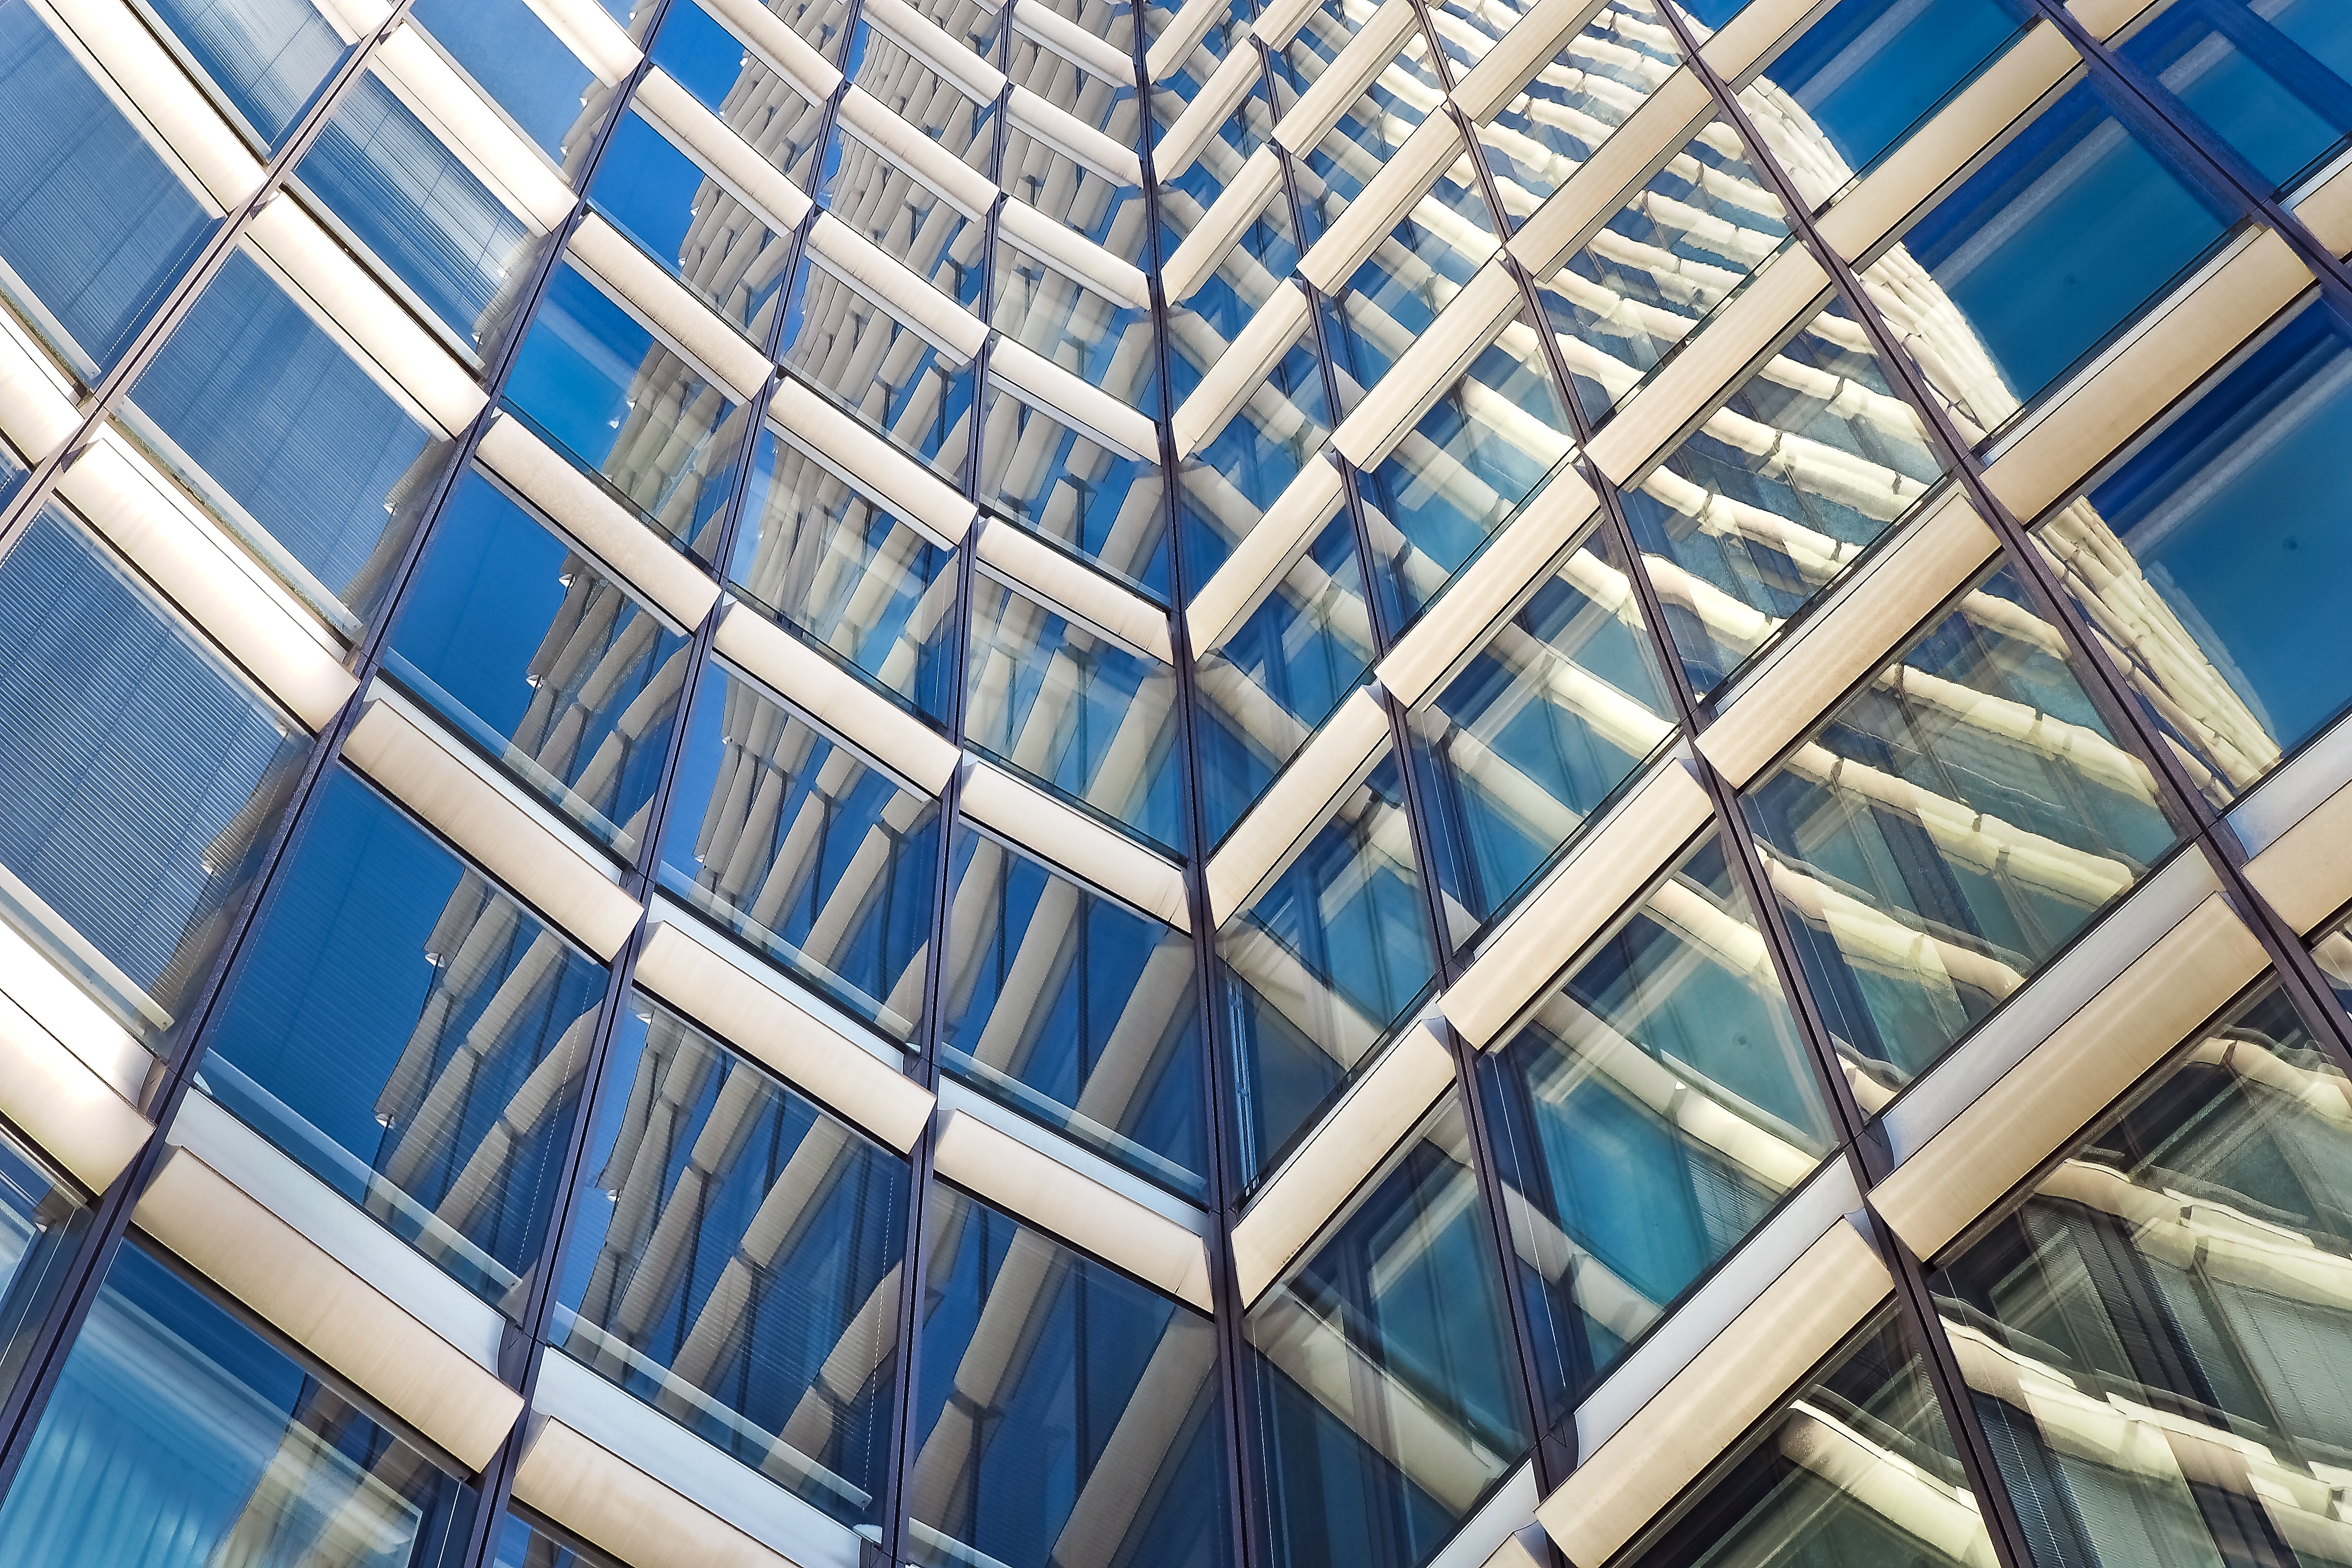
architecture, skyscraper, glass facades, modern, facade, sky, building, dusseldorf, city, modern architecture, glass, modern building, glass front, town center, modern high rise building, window, modern home, house facade, office building, urban, high, office, blue, downtown, skyline, glass window, illuminated, light, clouds, low angle shot